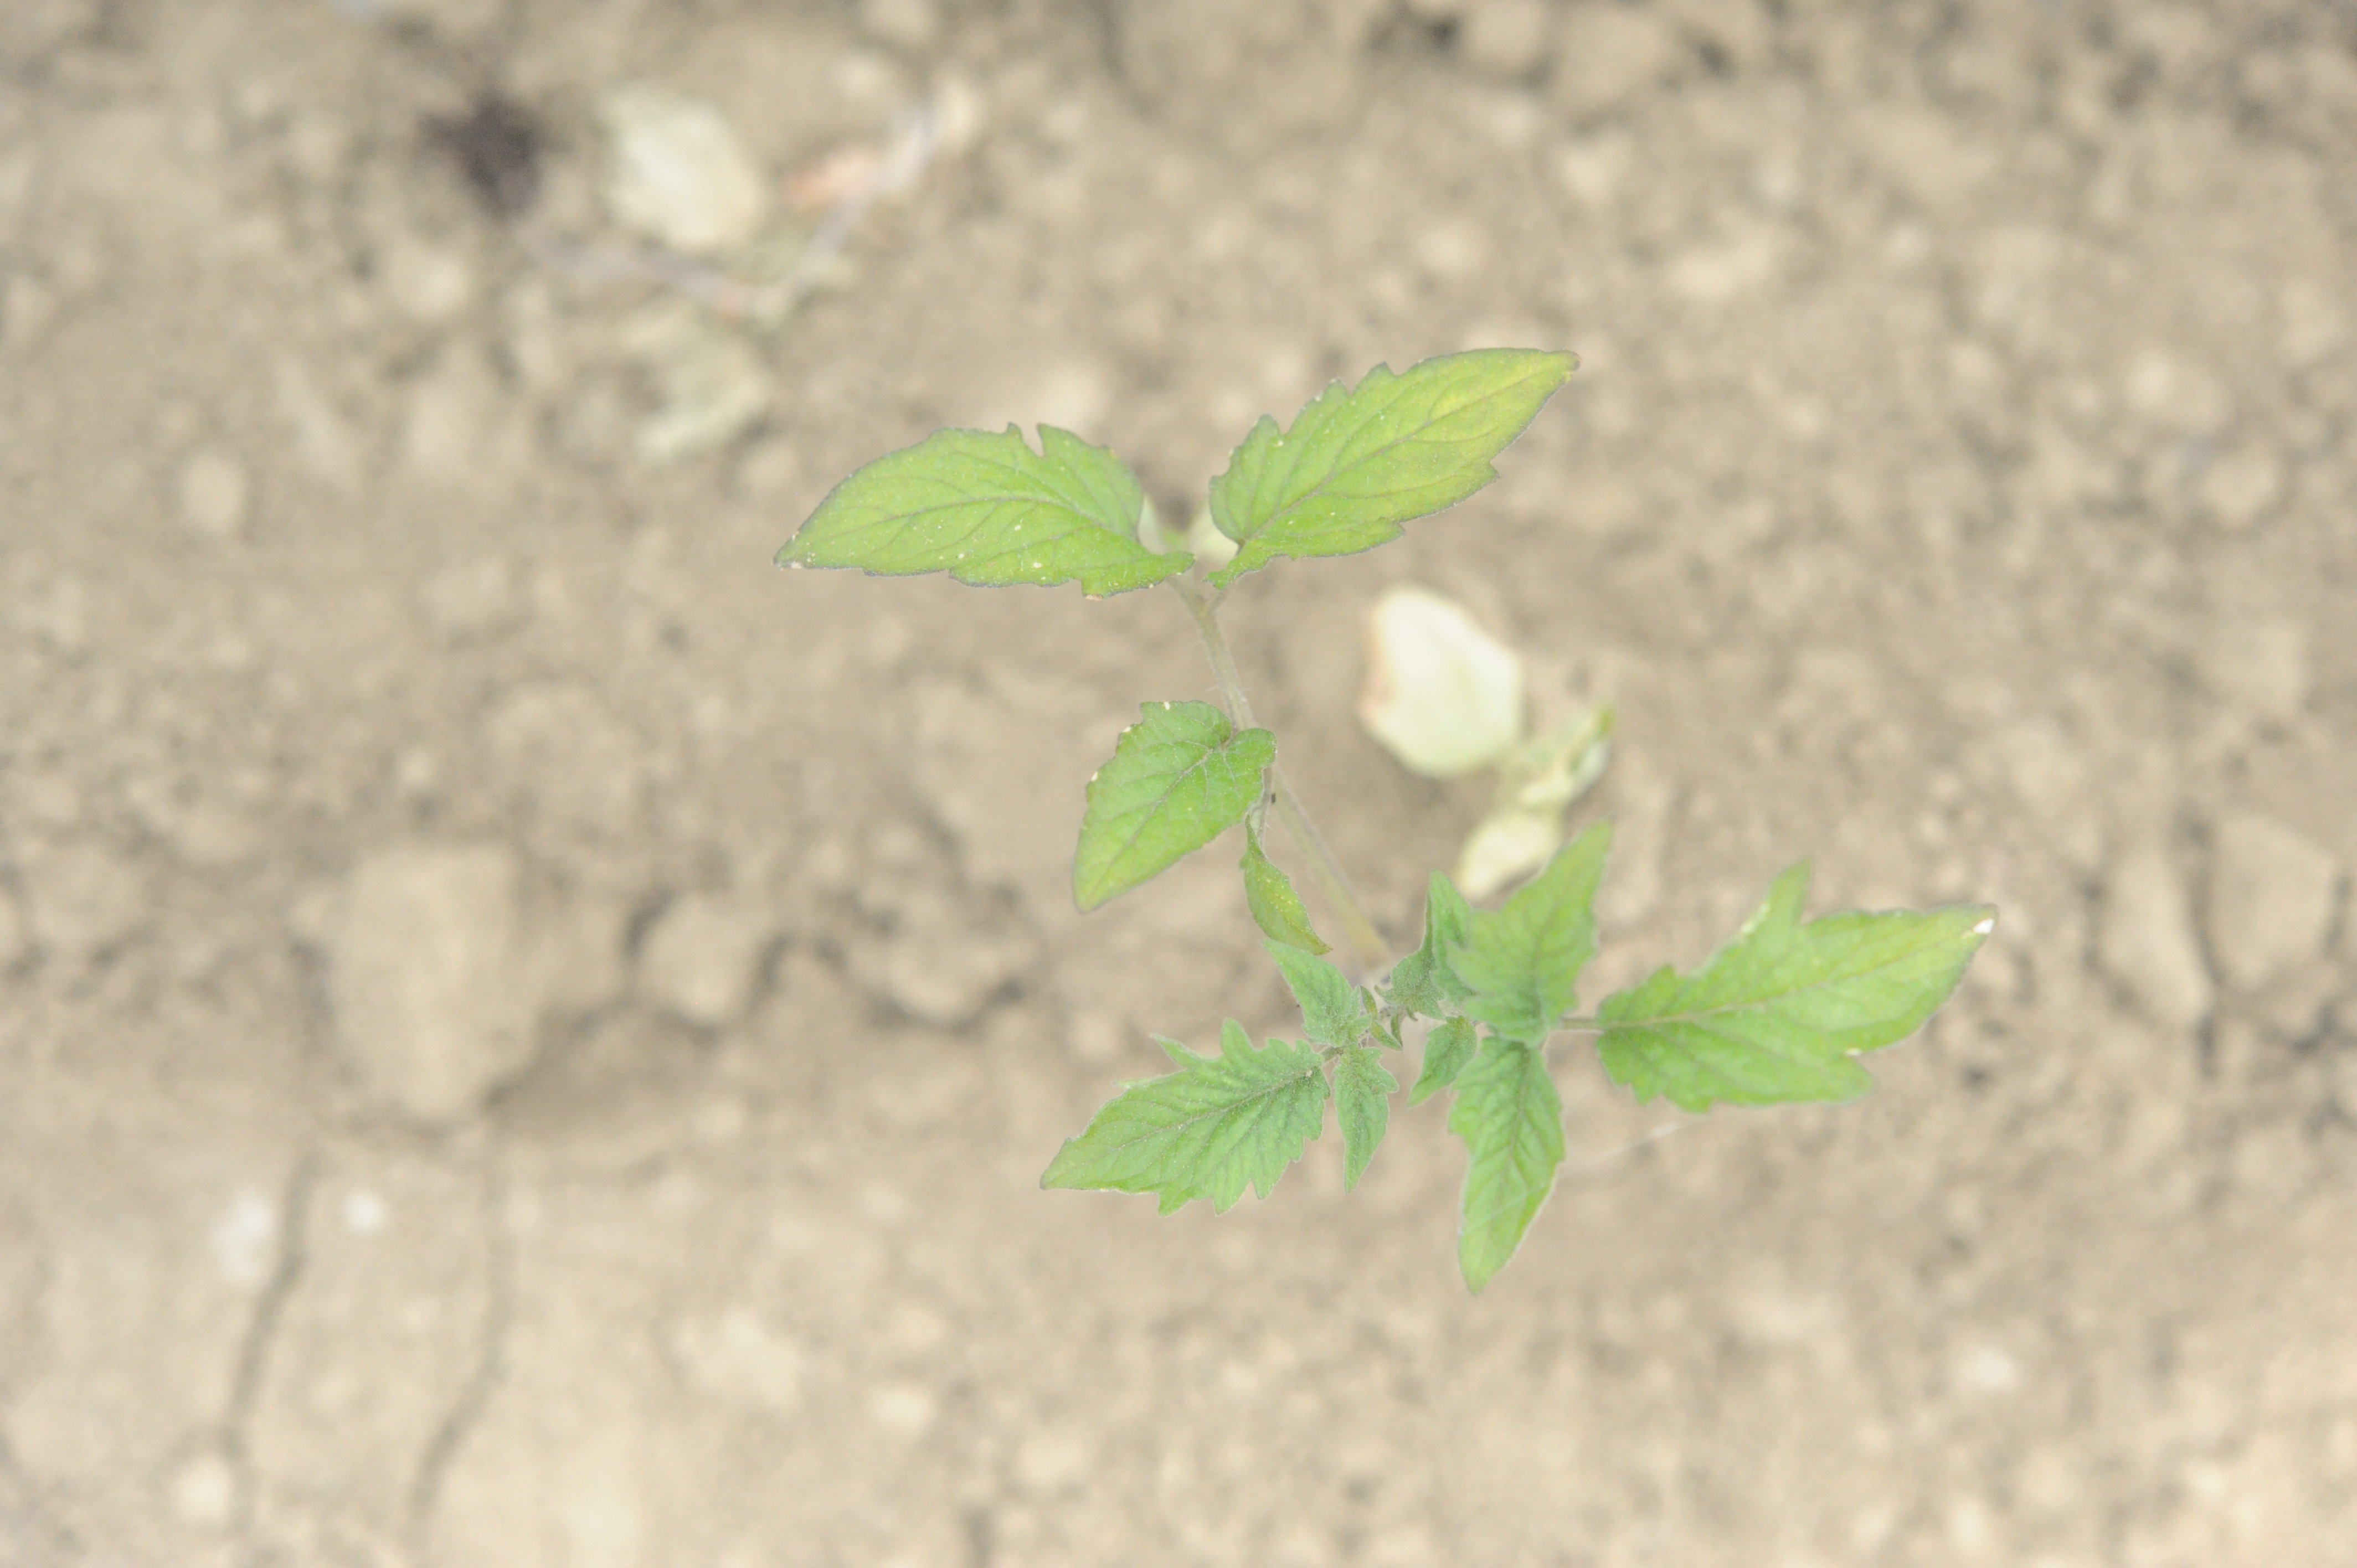
Label: tomato